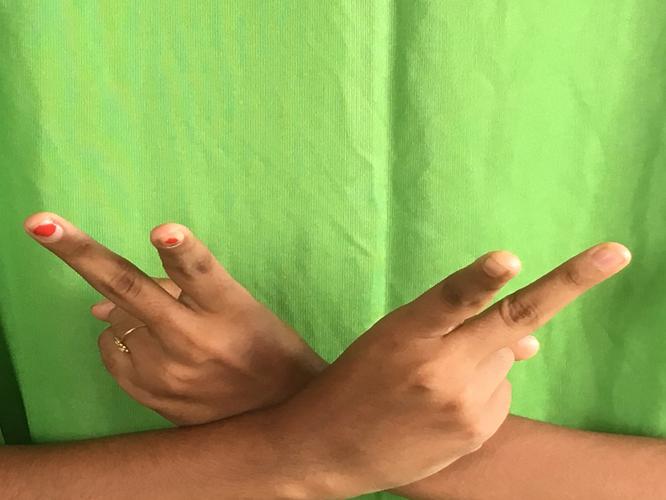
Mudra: Kartariswastika
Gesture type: double_hand